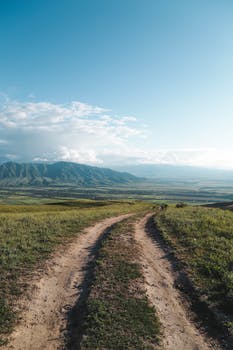
Label: No Watermark